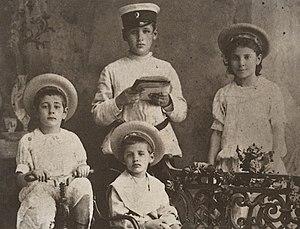
Joseph Kessel, né le 31 janvier 1898 à Villa Clara et mort le 23 juillet 1979 à Avernes, est un romancier français.